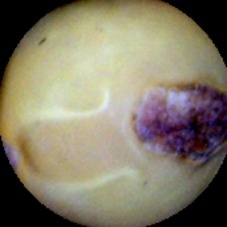
Label: Spotted